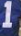
Number: 1